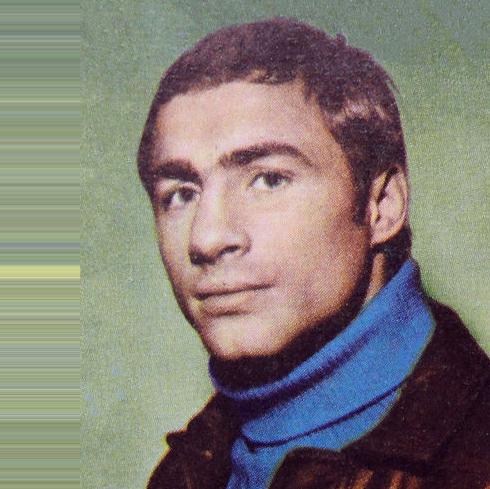
Age: 25